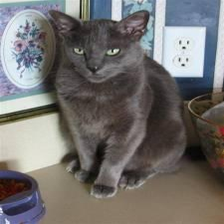
Species: cat
Breed: Russian Blue